Angola

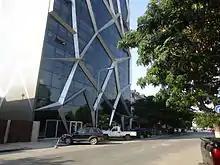
Corporate headquarters in Luanda

The Angolan Armed Forces (Forças Armadas Angolanas, FAA) are headed by a Chief of Staff who reports to the Minister of Defence. There are three divisions—the Army (Exército), Navy (Marinha de Guerra, MGA) and National Air Force (Força Aérea Nacional, FAN). Total manpower is 107,000; plus paramilitary forces of 10,000 (2015 est.).